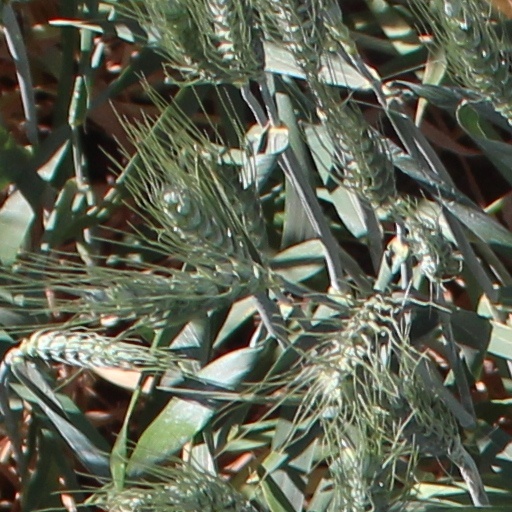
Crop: wheat